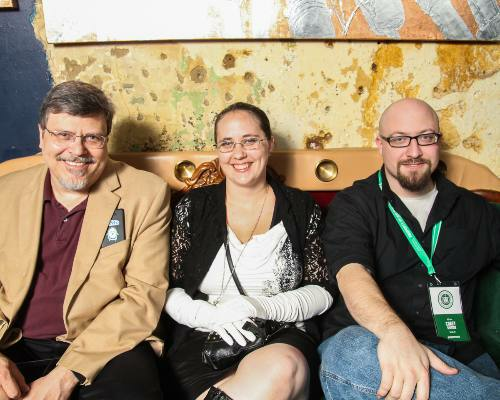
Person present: Yes